Two Plus Two (2022 film)

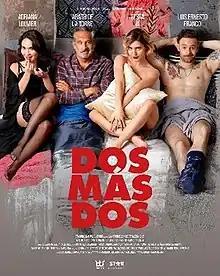
Theatrical release poster

Two Plus Two (Spanish: Dos más dos) is a 2022 Mexican sex comedy film directed by Alfonso Pineda Ulloa and written by Héctor Octavio Valdés Barrientos, Armando Gracia Medina & Patricio Saiz. Starring Arath de la Torre, Adriana Louvier, Luis Ernesto Franco and Tessa Ía. It is a remake of the 2012 Argentine film "2+2". It premiered on March 31, 2022, in Mexican theaters.